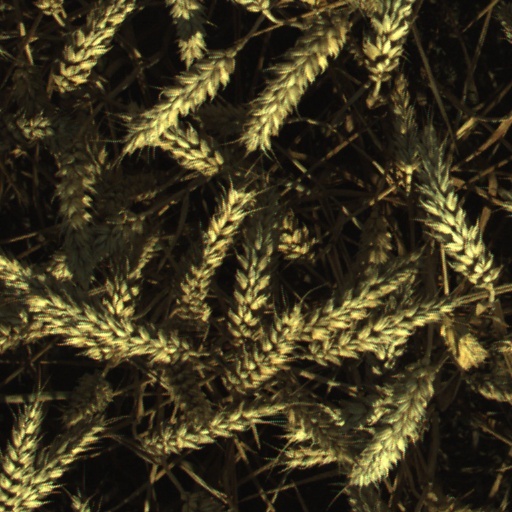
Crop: wheat